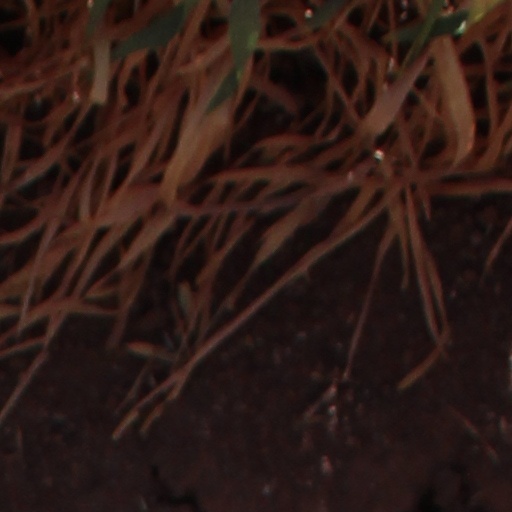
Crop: wheat